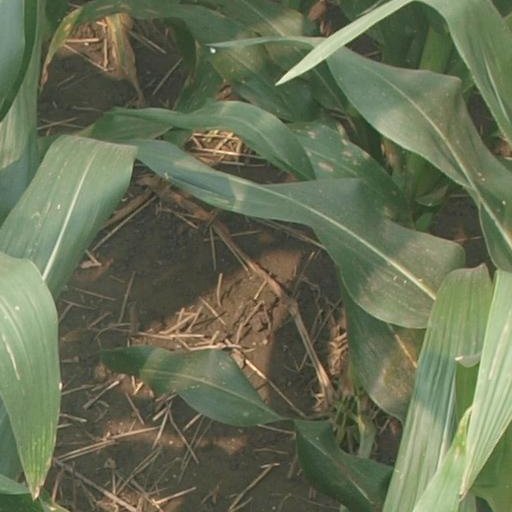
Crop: maize; corn